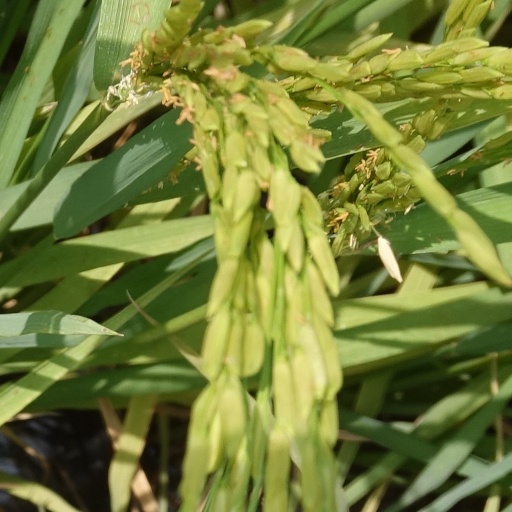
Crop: rice